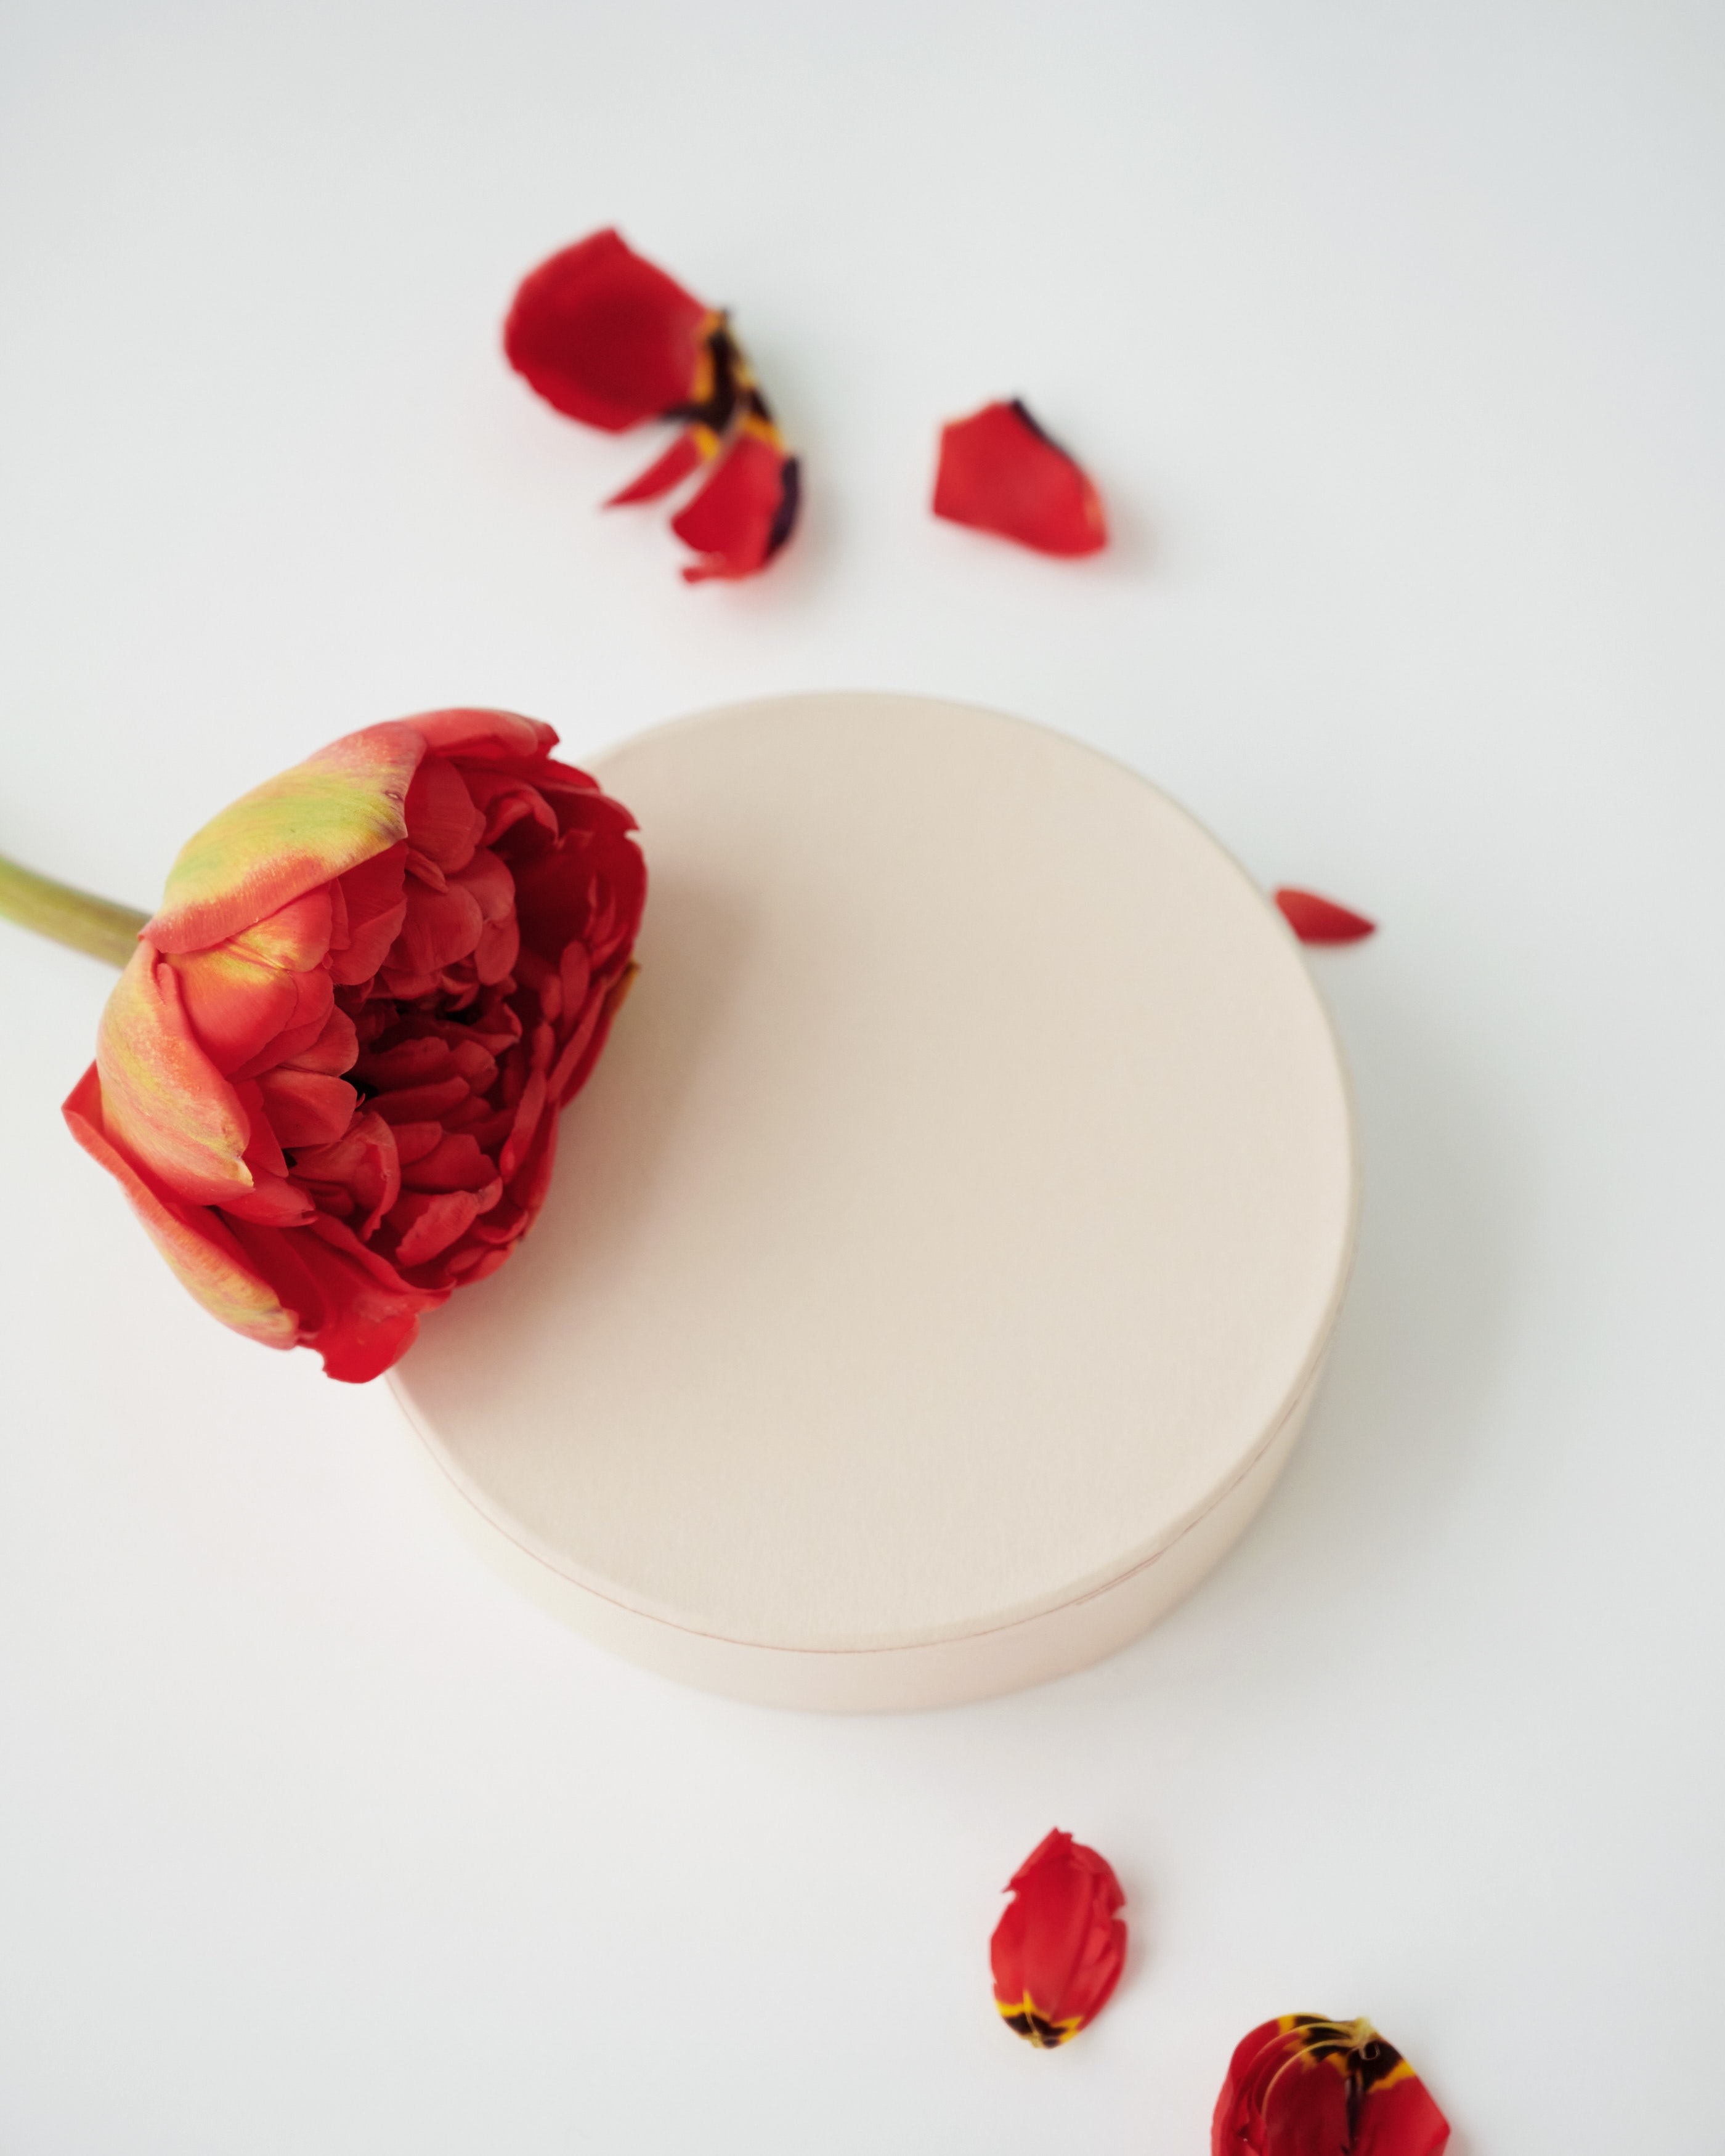
natural, plant, petal, flower, body jewelry, red, Hybrid tea rose, rose, natural foods, jewellery, fruit, rose family, dishware, garden roses, artificial flower, ingredient, rose order, necklace, berry, magenta, carmine, strawberry, cut flowers, fashion accessory, heart, event, art, superfood, produce, still life photography, flowering plant, peach, strawberries, floribunda, rosa centifolia, circle, love, coquelicot, wedding ceremony supply, food, floral design, still life, sweetness, valentine's day, bracelet, font, jewelry making